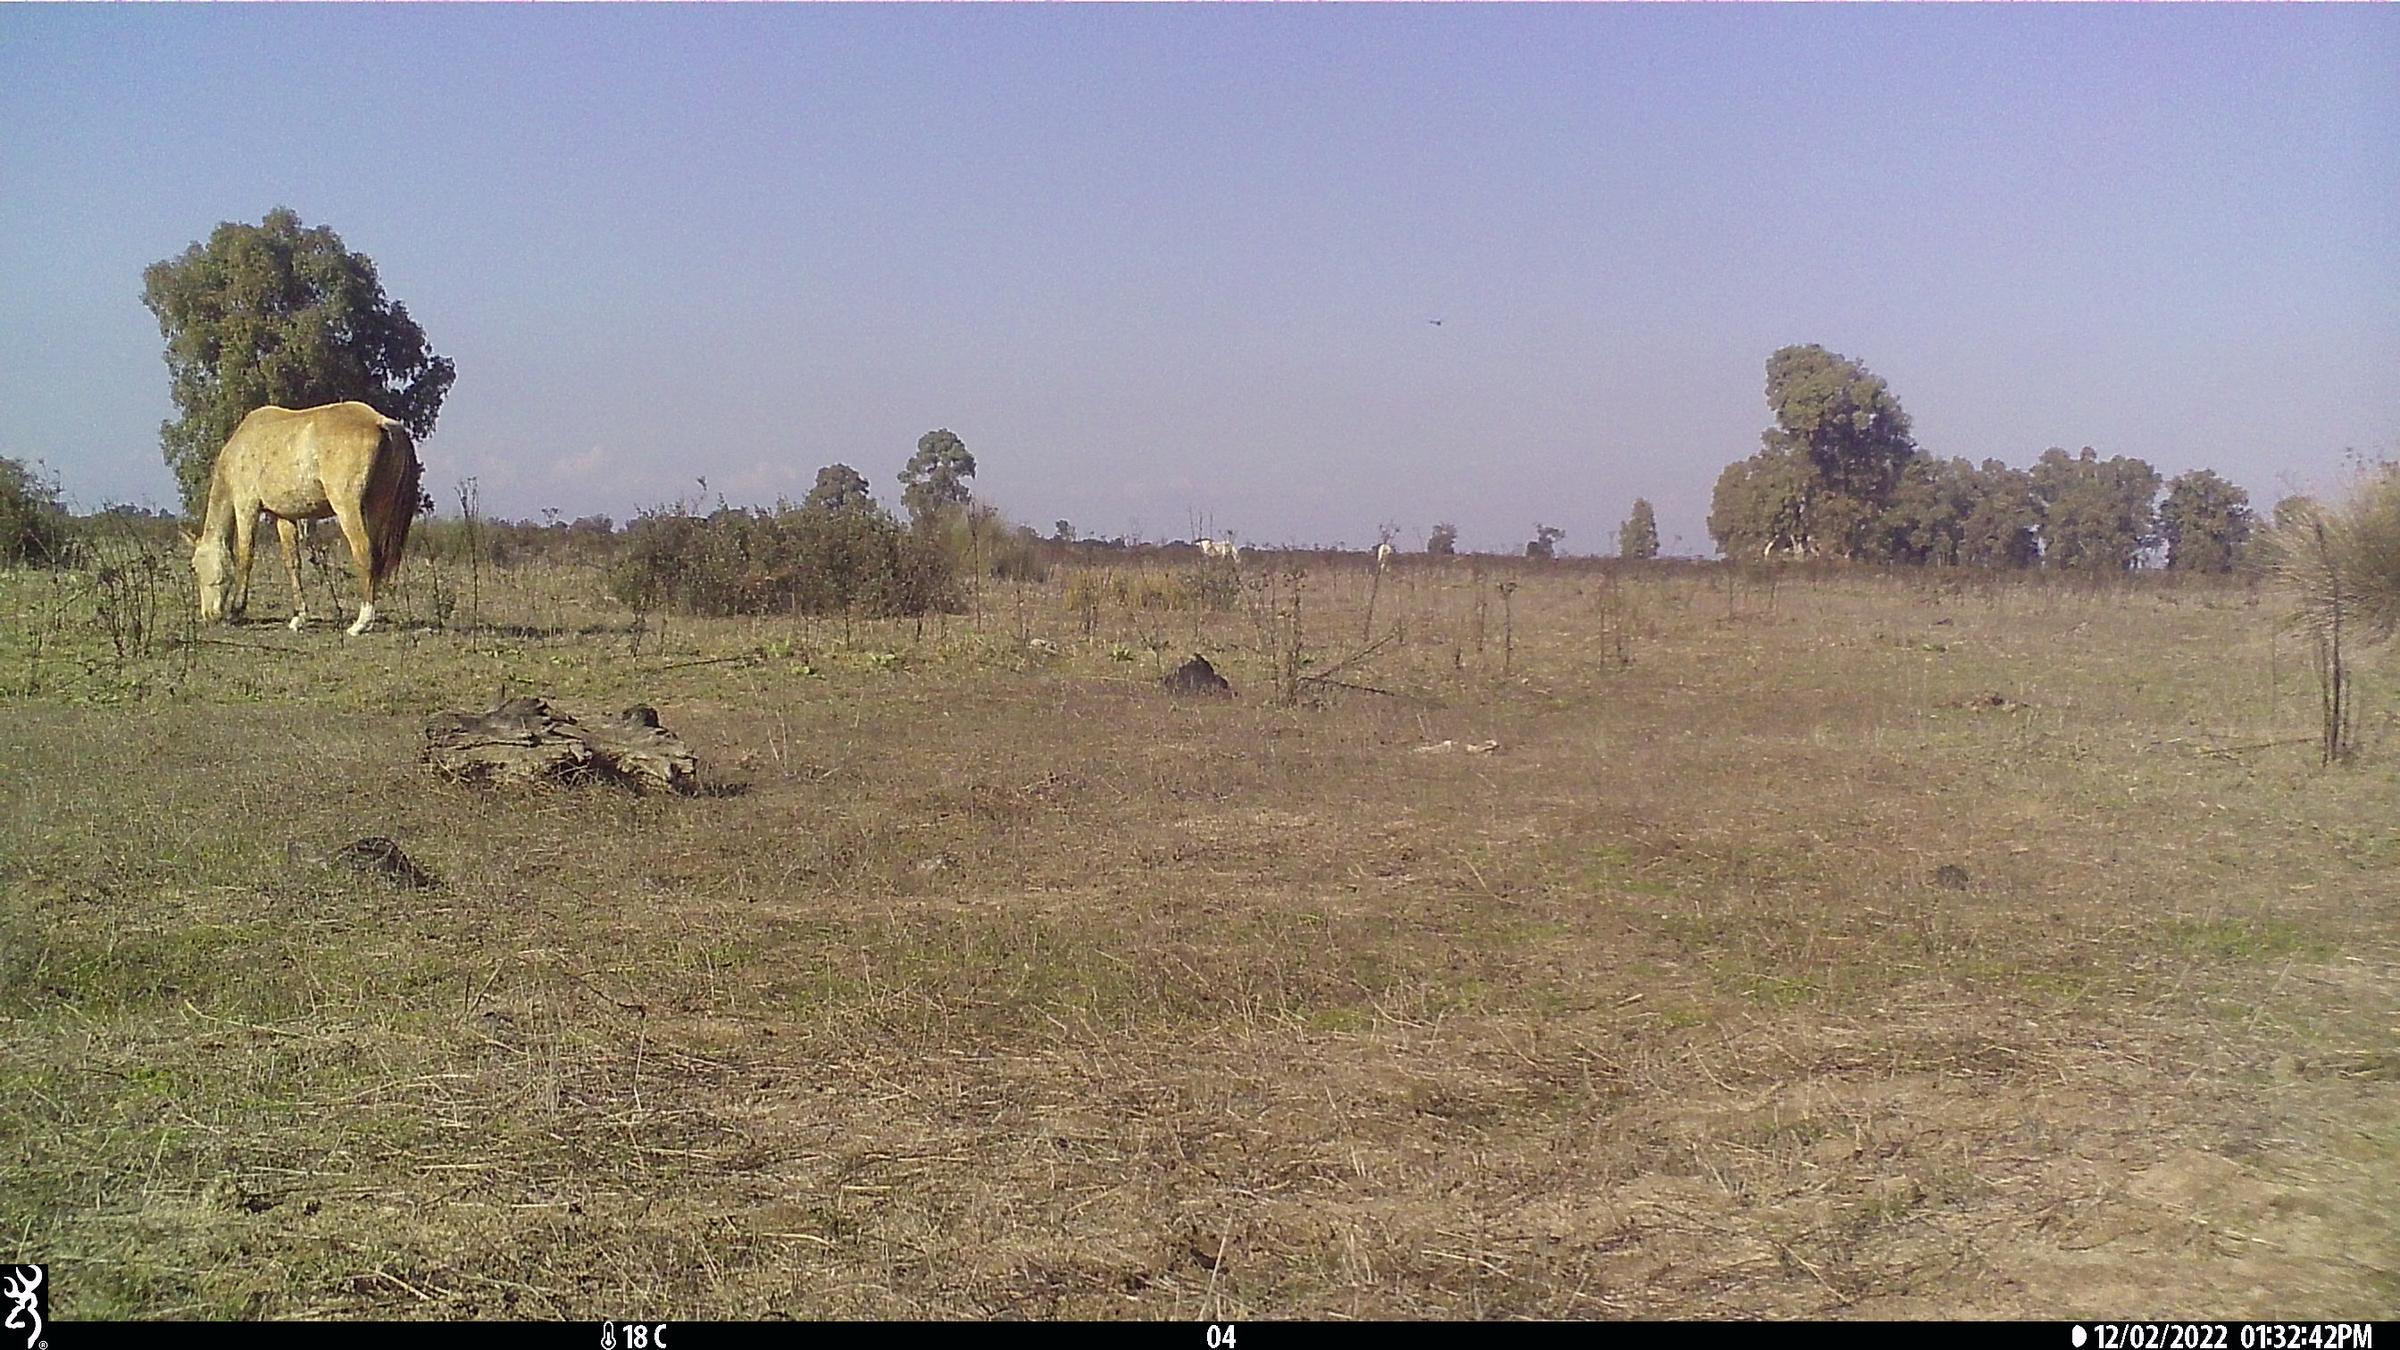
Species: Equus sp